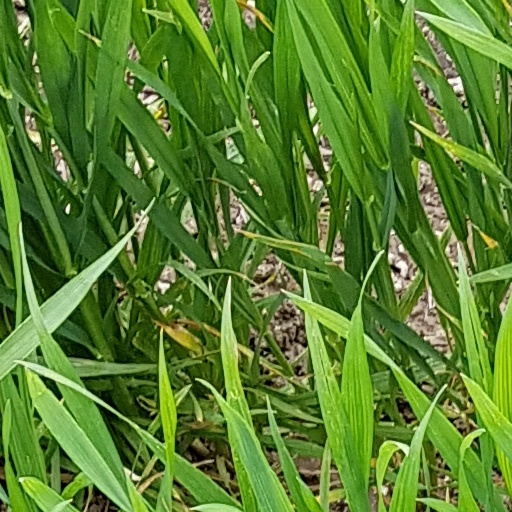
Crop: wheat